Fort Randolph (West Virginia)

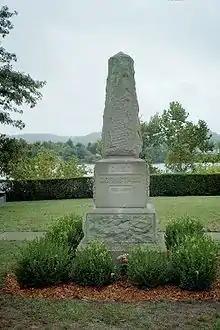
Gravesite of Cornstalk at Tu-Endie-Wei State Park in Point Pleasant, near where Fort Randolph stood.

The forts failed to deter raids. In November 1776, Andrew Donnally and Archer Mathews, commissaries for the fort, described the difficulties of supplying the fort with food and provisions due to the constant threat of Indian attack. In 1777, the Americans made preparations for an offensive expedition into the Ohio Country. In November, Cornstalk made a diplomatic visit to Fort Randolph in order to discuss the rumored expedition. Shawnees who followed Cornstalk wanted to stay out of the war, but Cornstalk warned the Americans that he would not be able to keep all of the tribe neutral. Although the proposed campaign had been cancelled because of a manpower shortage, Captain Arbuckle decided to detain Cornstalk and several other Shawnees as hostages in order to ensure that the Shawnees stayed neutral. When an American militiaman was killed outside the fort by Indians on November 10, his enraged companions charged into the fort and murdered Cornstalk and the other three Shawnee prisoners. Virginia's governor Patrick Henry brought the killers to trial, but they were acquitted because no one would testify against them.